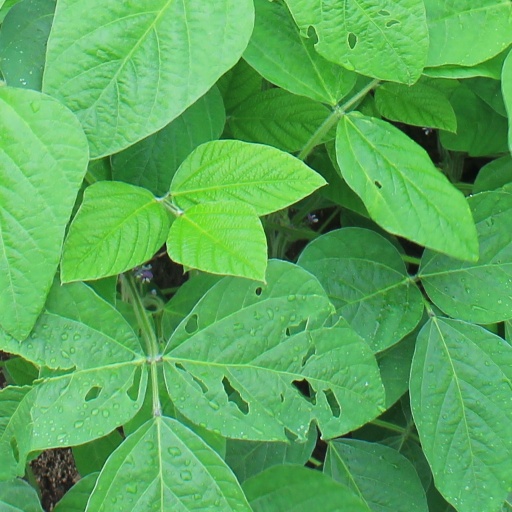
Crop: soybean